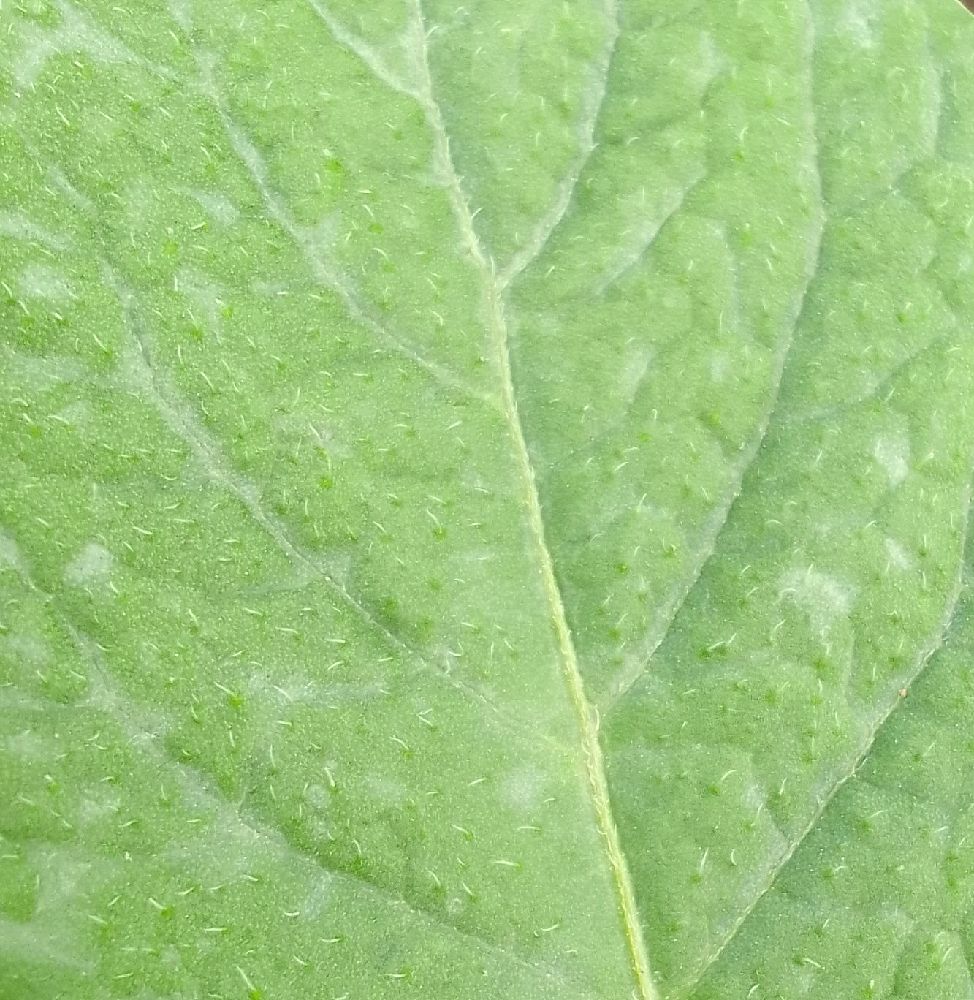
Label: Healthy